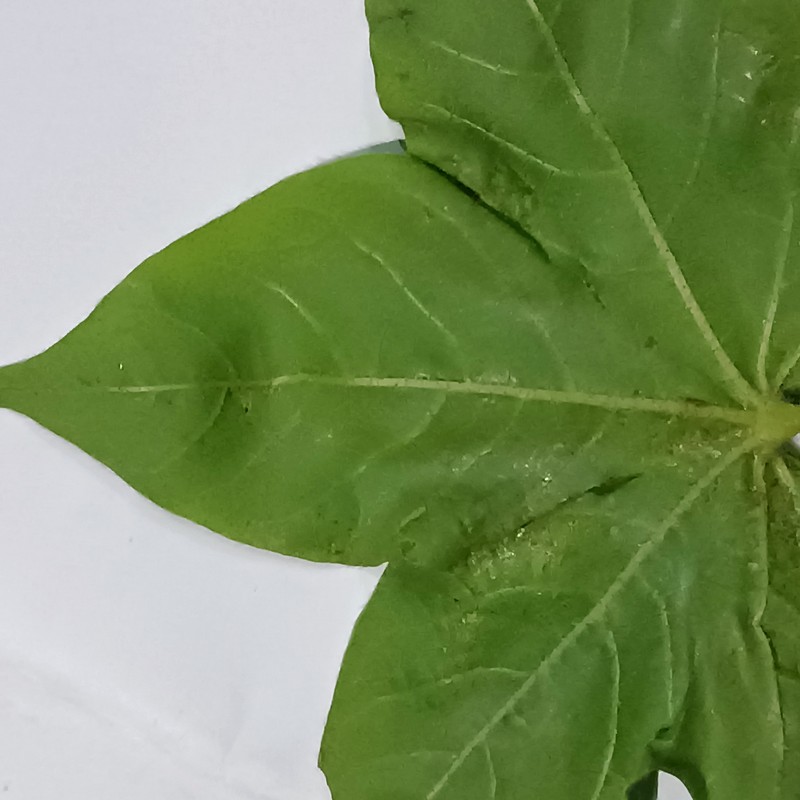
Label: Curl Virus